The Strangler of the Tower

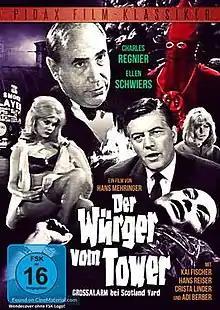

The Strangler of the Tower is a 1966 West German crime film, directed by Hans Mehringer. It starred Charles Regnier, Kai Fischer and Hans Reiser.